Sports journalism

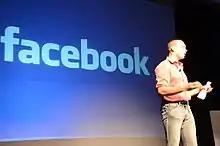
Facebook is a key social media app on smartphones that contributes to the rise of sports journalism and media.

In Britain, the Sports Journalists' Association was founded in 1948. It stages two awards events, an annual Sports Awards ceremony which recognizes outstanding performances by British sportsmen and women during the previous year, and the British Sports Journalism Awards, the industry's "Oscars", sponsored by UK Sport and presented each March. Founded as the Sports Writers' Association, following a merger with the Professional Sports Photographers' Association in 2002, the organization changed its title to the more inclusive SJA. The SJA represents the British sports media on the British Olympic Association's press advisory committee and acts as a consultant to organizers of major events who need guidance on media requirements as well as seeking to represent its members' interests in a range of activities. In March 2008, Martin Samuel, then the chief football correspondent of "The Times", was named British Sportswriter of the Year, the first time any journalist had won the award three years in succession. At the same awards, Jeff Stelling, of Sky Sports, was named Sports Broadcaster of the Year for the third time, a prize determined by a ballot of SJA members. Stelling won the vote again the following year, when the "Sunday Times"'s Paul Kimmage won the interviewer of the year prize for a fifth time.